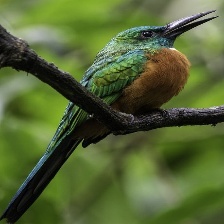
Species: GREAT JACAMAR
Scientific name: JACAMEROPS AUREUS